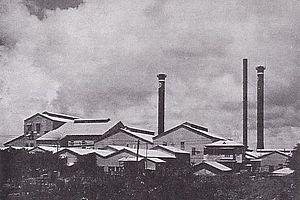
La Nanyō Kōhatsu K.K. est une société commerciale japonaise fondée en 1921 pour exploiter le monopole sucrier du mandat des îles du Pacifique et qui s'est ensuite diversifiée dans toute l'Océanie.